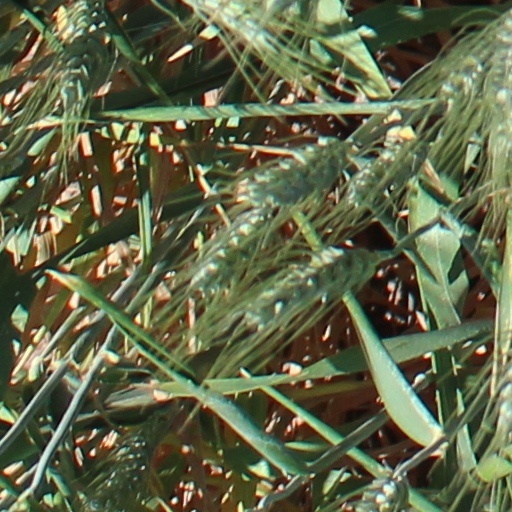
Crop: wheat